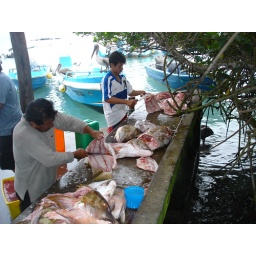
The famous Galapagos fishermen point and fish market in Puerto Ayora